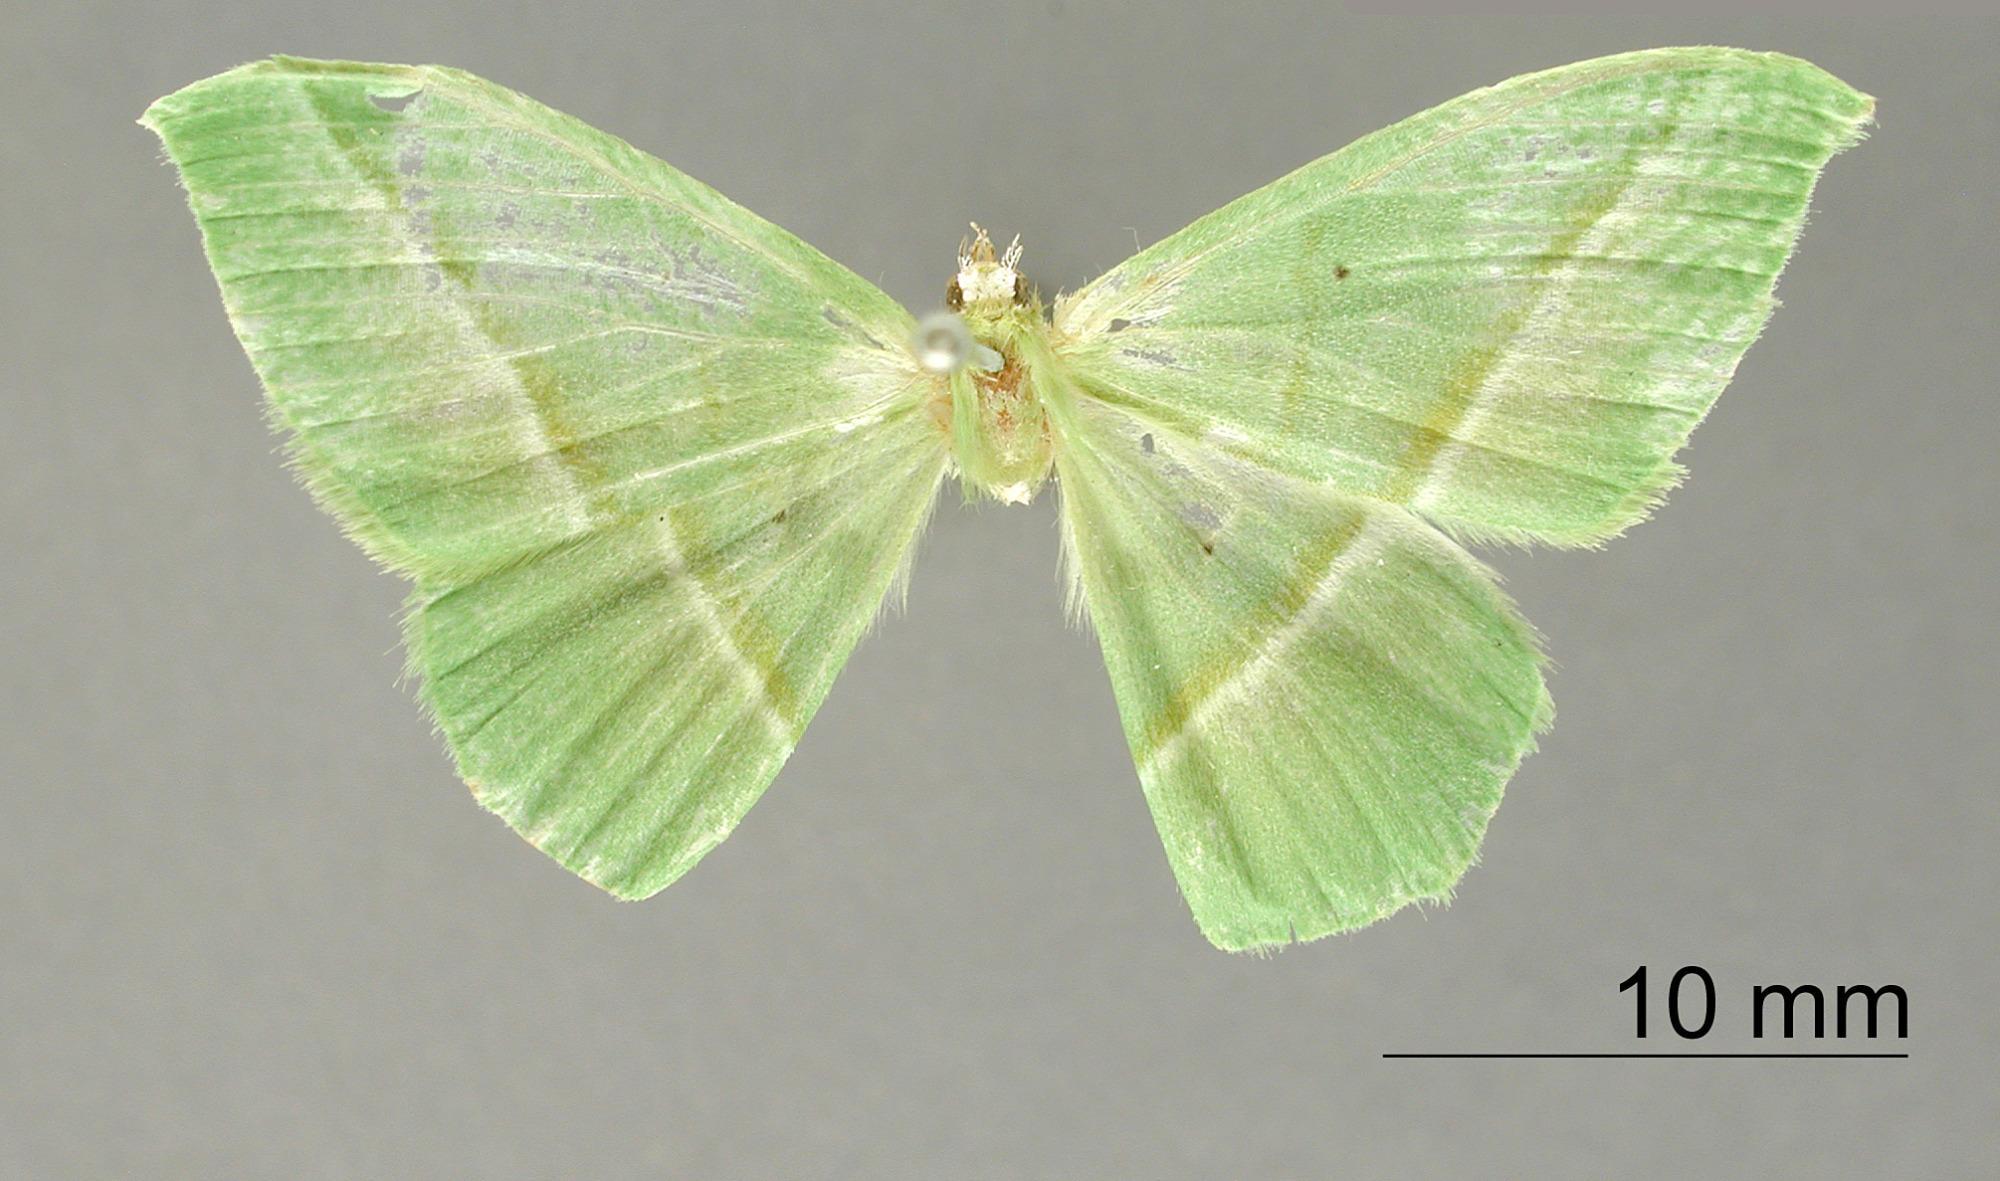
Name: Phrudocentra giacomellii
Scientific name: Phrudocentra giacomellii Dognin, 1923
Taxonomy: Animalia, Arthropoda, Insecta, Lepidoptera, Geometridae, Geometrinae
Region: [Not Stated]
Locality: [Not Stated], Tucuman, Argentina
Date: [Not Stated]